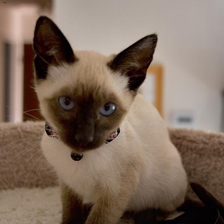
Species: cat
Breed: Siamese